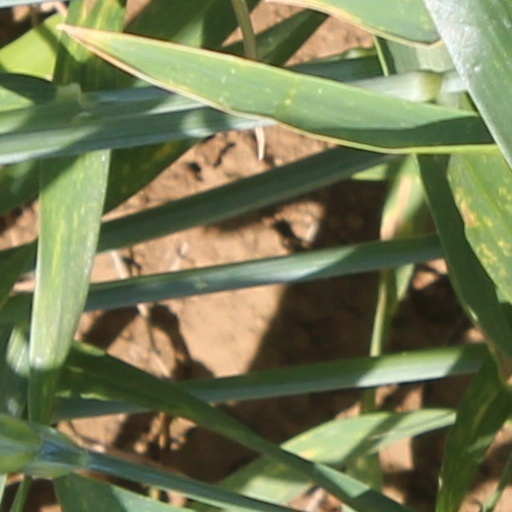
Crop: wheat